Naruto Shippuden: Ultimate Ninja Storm 2

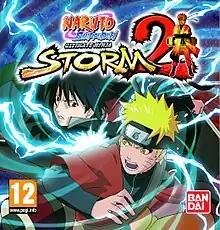
Cover art featuring Sasuke Uchiha (left) and Naruto Uzumaki (right)

Naruto Shippuden: Ultimate Ninja Storm 2, known in Japan as , is a 2010 fighting video game developed by CyberConnect2 for the PlayStation 3 and Xbox 360. It is the second installment in the "Ultimate Ninja Storm" series, and the sequel to "," published by Namco Bandai Games. It is based on the anime and manga series "Naruto" by Masashi Kishimoto. The story and cast are based on their Part II manga appearances, known in the anime as "Naruto Shippuden". The game mainly stars title character Naruto Uzumaki, a teenage ninja, and his fights against the Akatsuki terrorist organization.